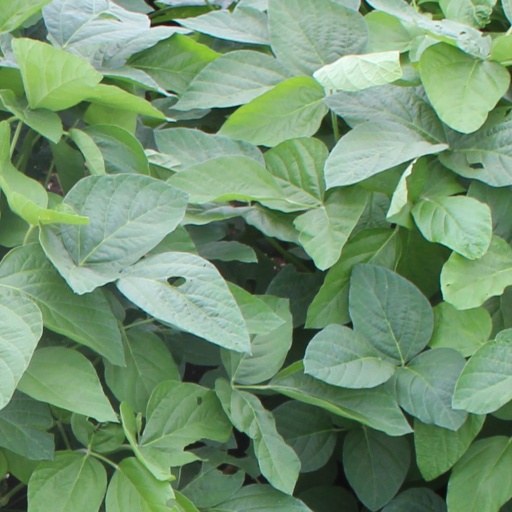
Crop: soybean